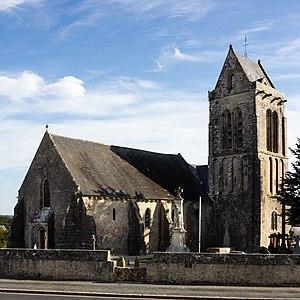
Cet article recense les monuments historiques situés dans l'arrondissement de Cherbourg, dans le département de la Manche.
Saint-Marcouf est une commune française, située dans le département de la Manche en région Normandie, peuplée de 341 habitants.
L'église de Saint-Marcouf est un édifice catholique, édifié au XIᵉ siècle, remanié aux XIIIᵉ et XVᵉ siècles, placé sous le vocable de Marcoul, qui se dresse sur la commune française de Saint-Marcouf dans le département de la Manche, en région Normandie.